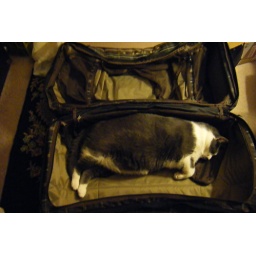
Yes, that's my mammoth cat sleeping in a suitcase.  And almost filling it.